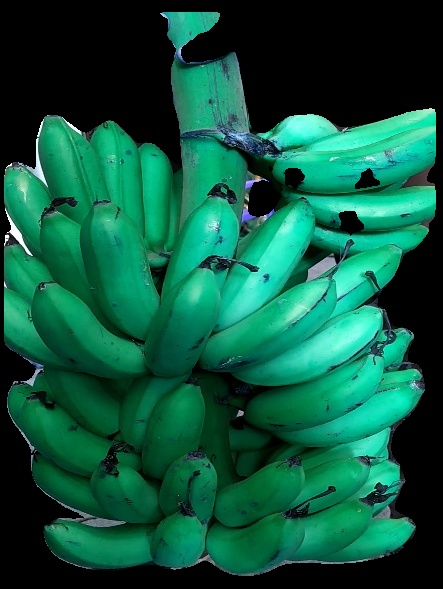
Variety: rasbale
Grade: grade1